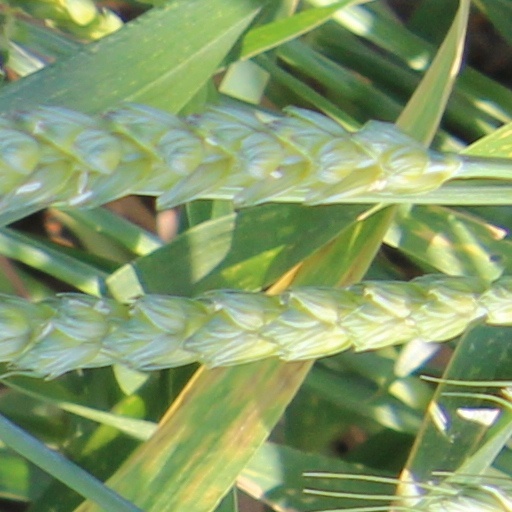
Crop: wheat